Answer in natural language. Considering the relative positions, where is white rectangular dining table with respect to blue rectangle wall decor? Choose between the following options: right or left
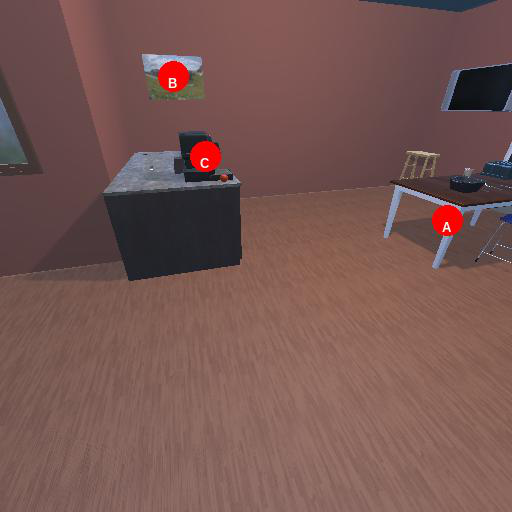
<answer>right</answer>